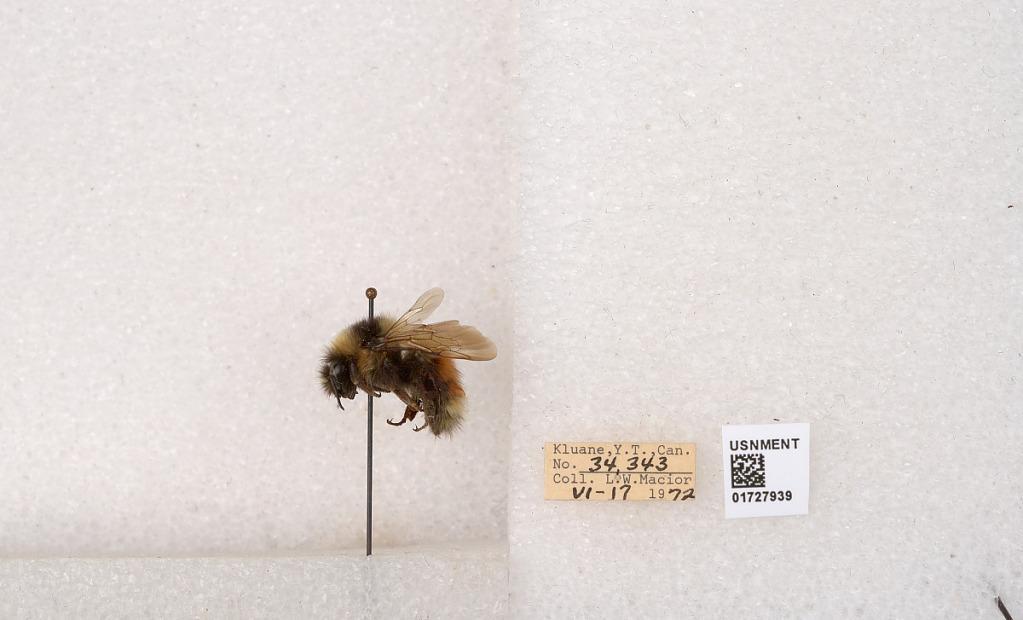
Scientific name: Bombus (Pyrobombus) sylvicola Kirby
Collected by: L. Macior
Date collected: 1972-6-17
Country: Canada
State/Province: Yukon Teritory
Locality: Kluane National Park and Reserve
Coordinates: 60.7493, -139.504